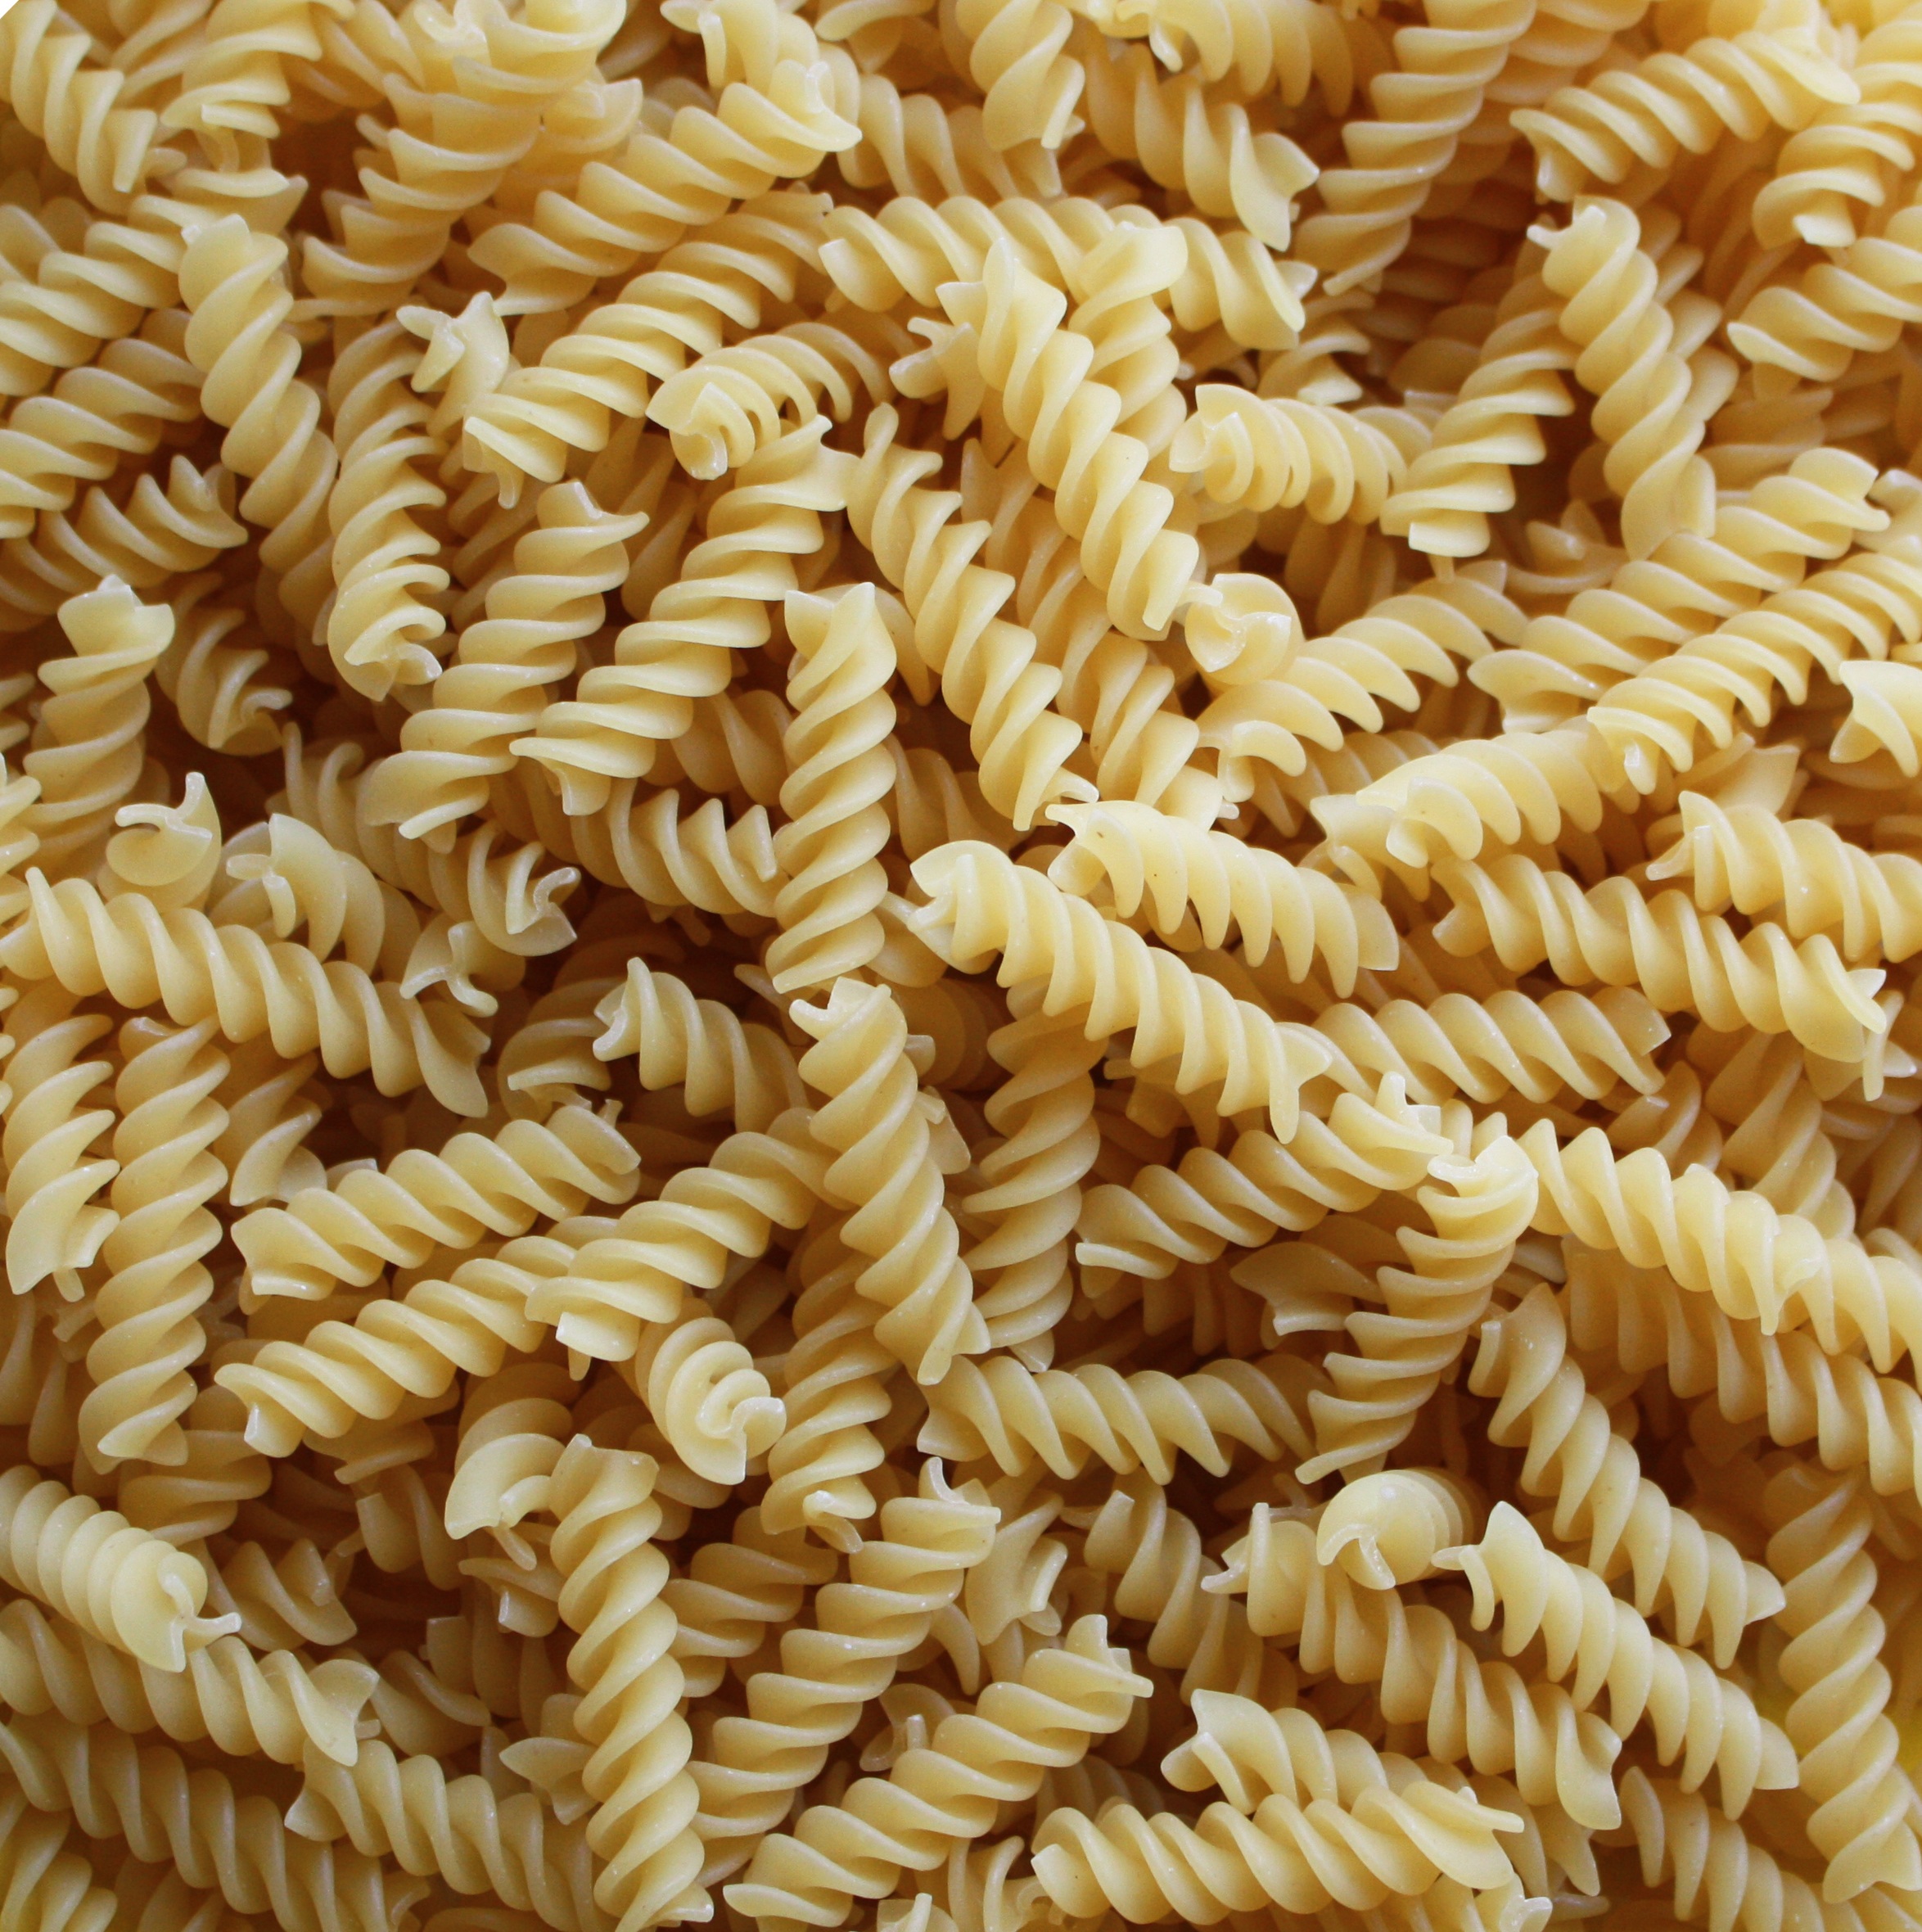
dish, food, lunch, cuisine, pasta, fusilli, cook, foods, vegetarian food, edible, gastronomy, italian, carbohydrates, alimentari, gluten, commodity, italian food, emmer, starchy foods, grass family, food grain, whole grain